Final Fantasy XI

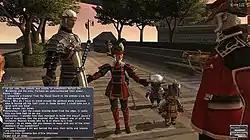
A player engages in a dialog sequence to advance the story.

Players have the option of using any combination of a keyboard, mouse, and controller to play "Final Fantasy XI". While, by default, a player using a PlayStation 2 or an Xbox 360 uses a virtual/in-game keyboard option, the player is able to use an external keyboard that is USB compatible for communication within the game. The head-up display in "Final Fantasy XI" consists of a log window, menus, and several game information elements. The log window at the bottom of the screen displays system messages, battle messages, and text input by other players. Players may choose to filter what appears in the log window. "Menus" allow the player to access different commands, status windows, and configuration options. The "action command menu" appears just above the log window and gives the player several options to interact with the game world. Several menu options are available through the use of keyboard shortcuts, as well.